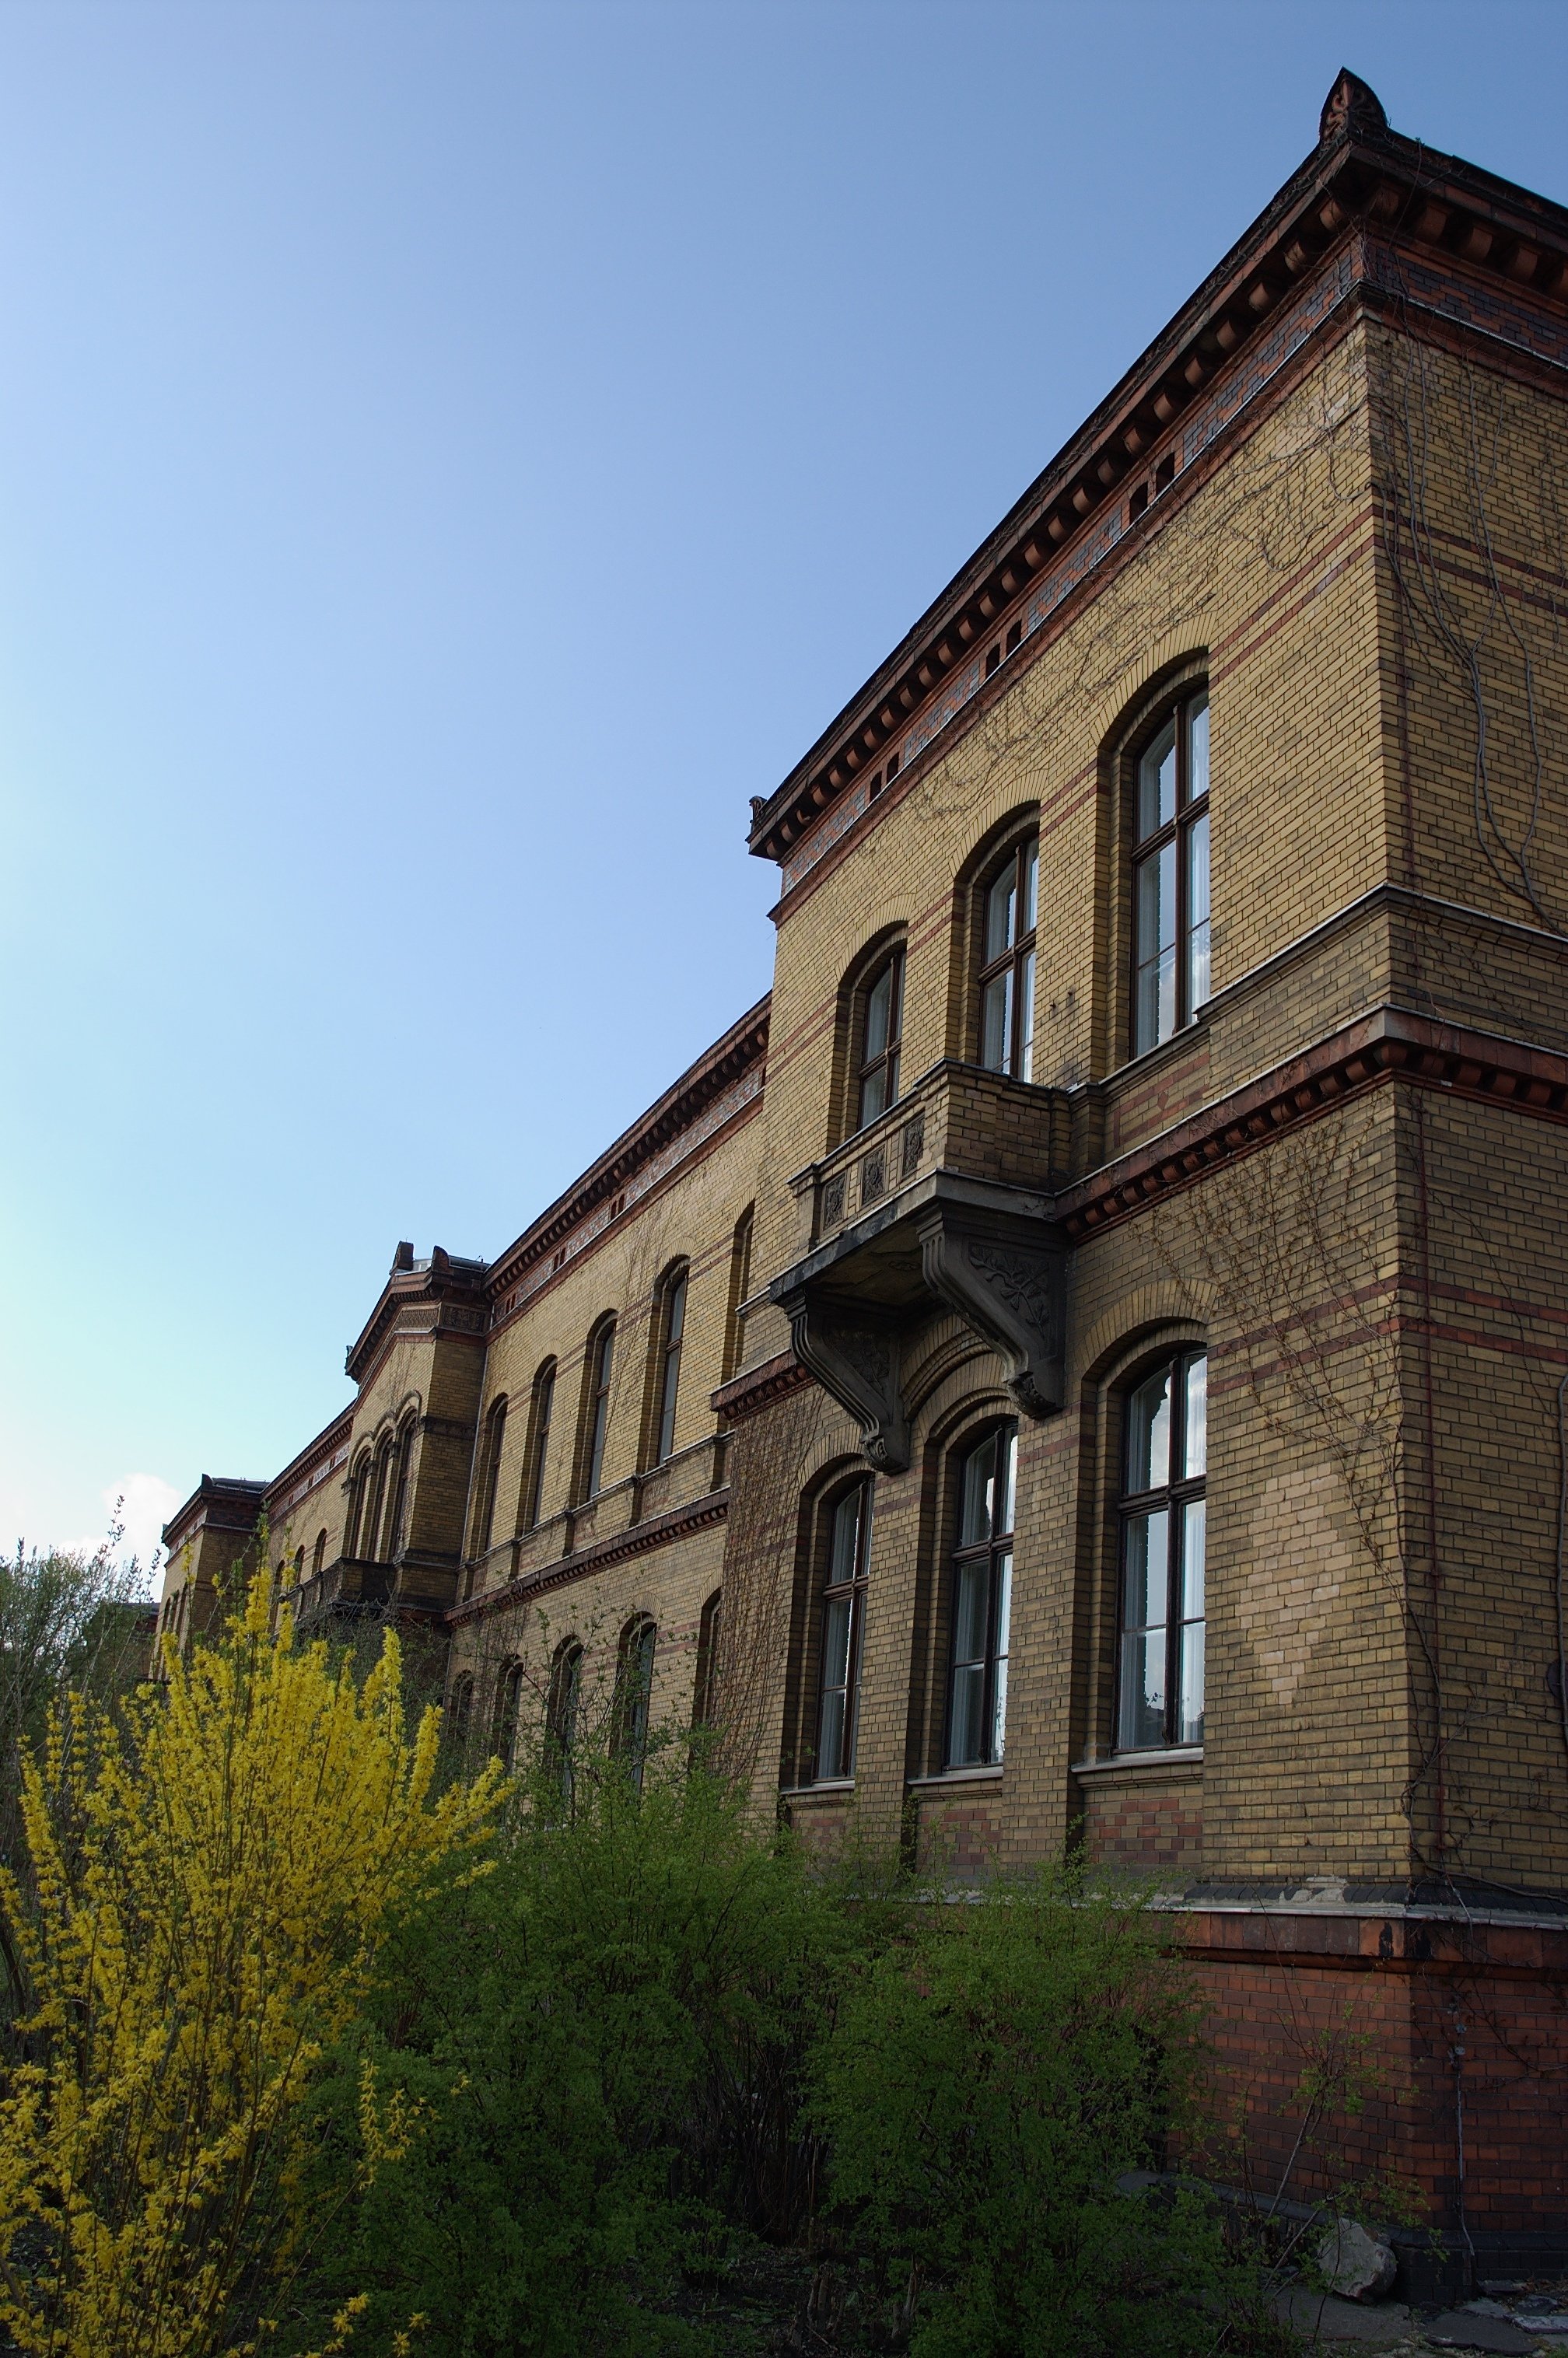
architecture, house, town, building, chateau, palace, facade, 2011, monastery, rawtherapee, germany, deutschland, berlin, pentax, estate, 20mm, lenstagged, steffenzahn, guessedberlin, gwbthomaslautenschlag, k100d, justpentax, iamflickr, cosina, voigtlander, skopar, colorskopar, cv20, colorskopar20mmf35slii, 20mmf35slii, voigtlander20mm, cv2035, skopar20mmf35, neighbourhood, cosinavoigtl nder, cosinavoigtl ndercolorskopar20mmf35, voigtl nder20mmf35colorskoparslii, voigtl nder20mmf35